Chalo

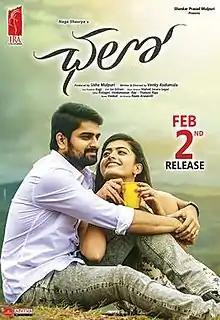
Theatrical release poster

Chalo is a 2018 Indian Telugu-language comedy drama film written and directed by director Venky Kudumula marking his debut as a director. The film, produced by Usha Mulpuri on Ira Creations banner features Naga Shourya and Rashmika Mandanna (in her Telugu debut). Mahati Swara Sagar composed the soundtrack and the background score for the film while Sai Sriram provided the cinematography and Kotagiri Venkateswara Rao did the editing for the film. The film was extensively shot in Hyderabad.